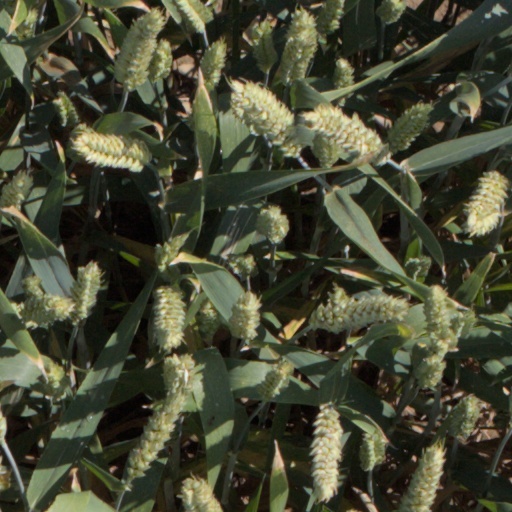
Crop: wheat